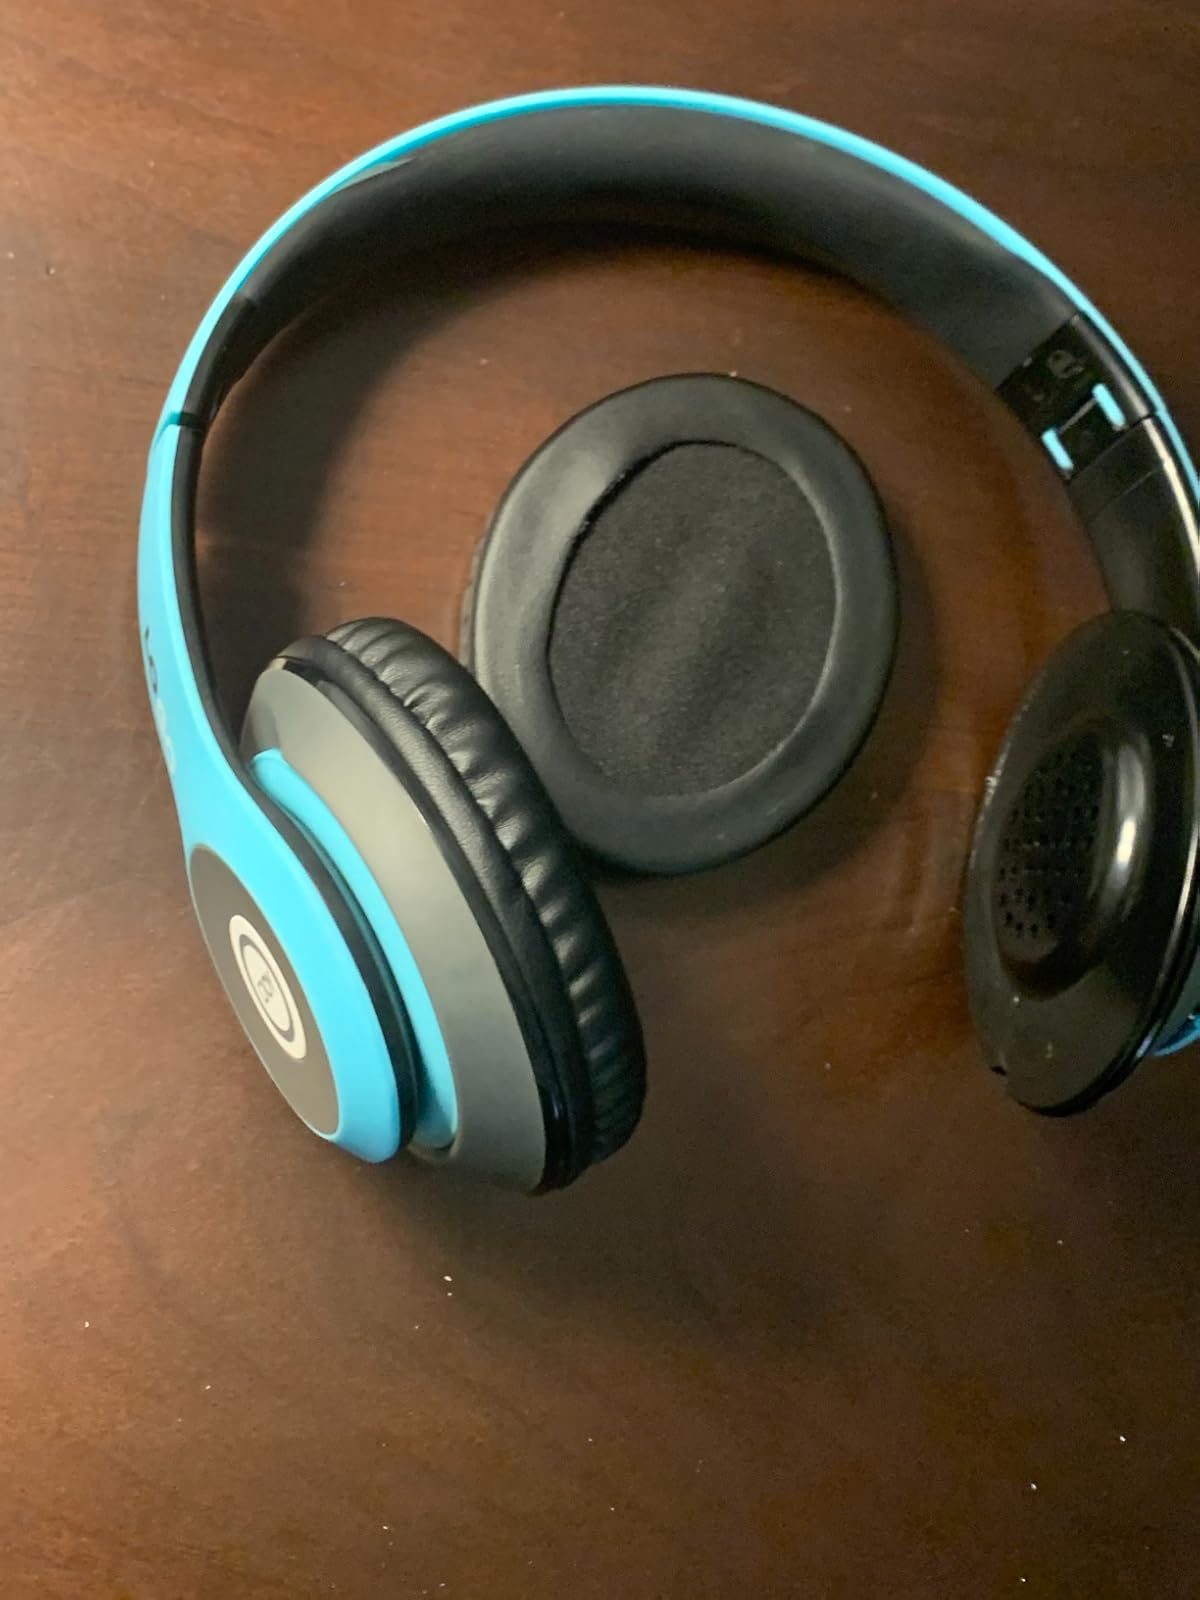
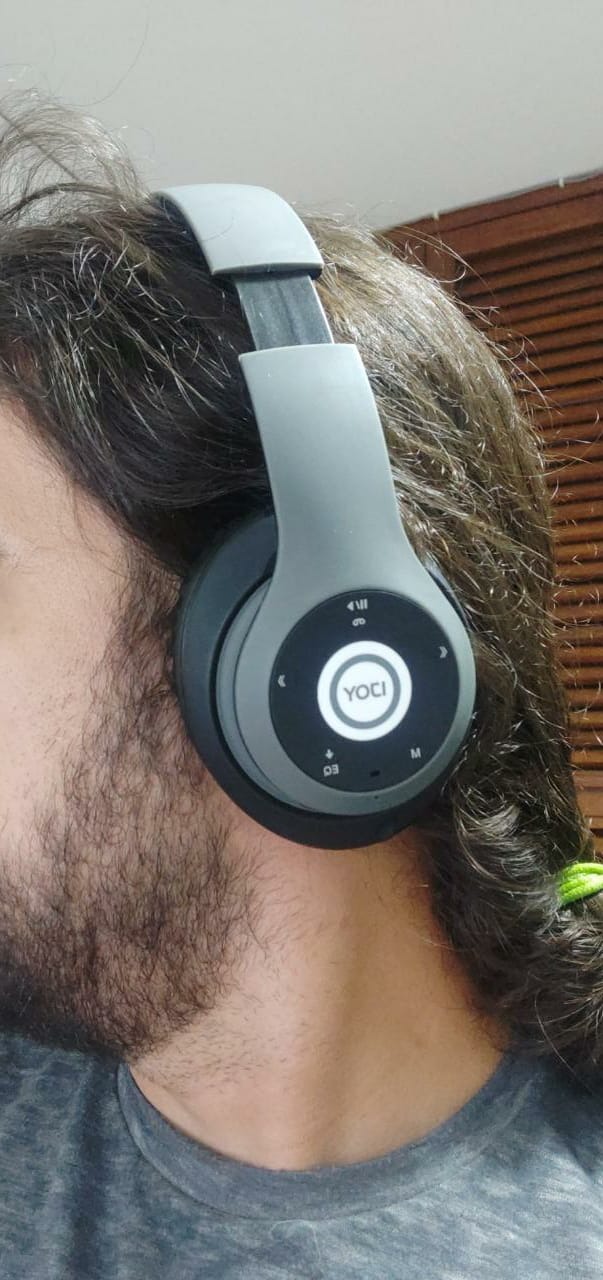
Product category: headphones
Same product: no